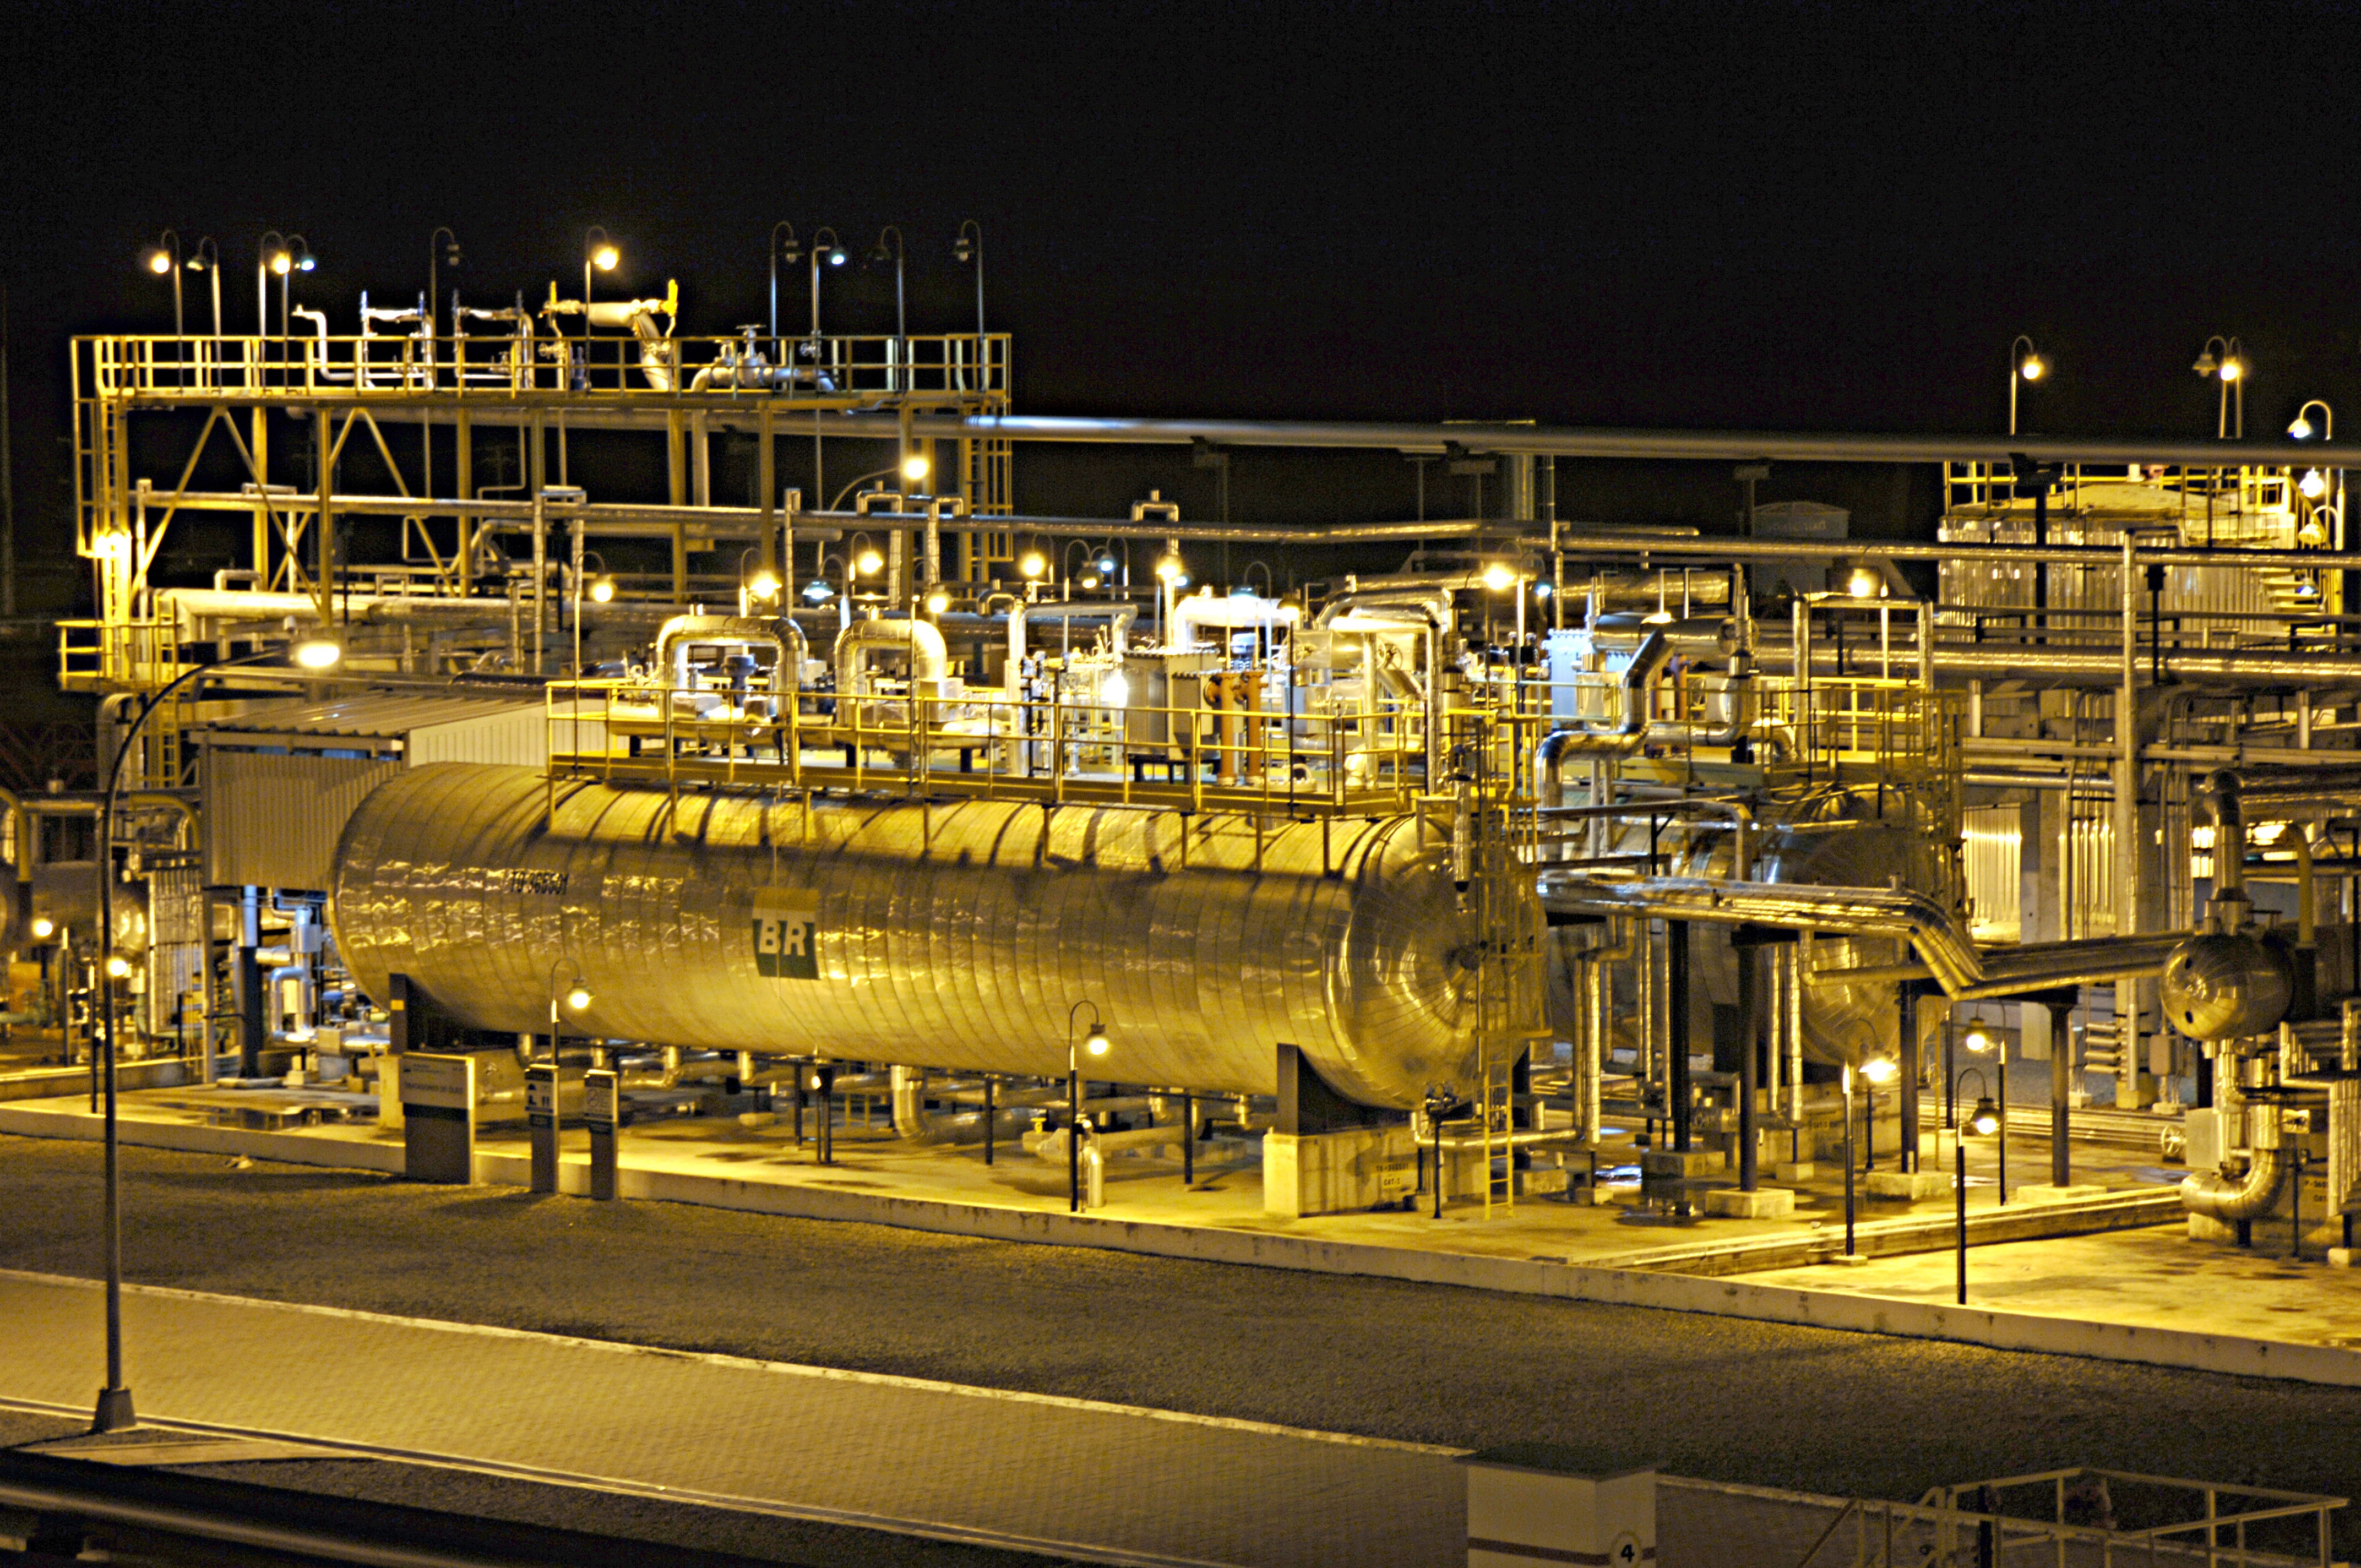
night, vehicle, industry, energy, power plant, oil